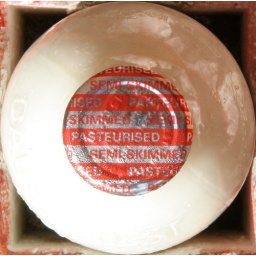
Milk delivered to our front door sitting in our polysterene milk bottle holder